It (miniseries)

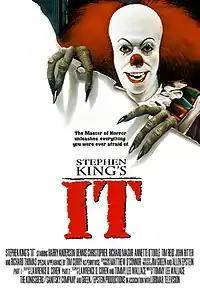
Promotional poster of "It"

It (also known as Stephen King's IT is a 1990 ABC two-part psychological horror drama miniseries directed by Tommy Lee Wallace and adapted by Lawrence D. Cohen from Stephen King's 1986 novel of the same name. The story revolves around a predatory monster that can transform itself into its prey's worst fears to devour them, allowing it to exploit the phobias of its victims. It mostly takes the humanoid form of Pennywise, an Eldritch clown. The protagonists are The Lucky Seven, or The Losers Club, a group of outcast kids who discover Pennywise and vow to kill him by any means necessary. The series takes place over two different time periods, the first when the Losers first confront Pennywise as children in 1960, and the second when they return as adults in 1990 to defeat him a second time after he resurfaces.